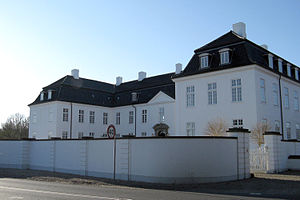
Hvidkilde
Hvidkilde 2009
Hvidkilde er en herregård i Egense Sogn, Sunds Herred, Svendborg Kommune på Fyn (Denmark).
Hvidkilde er en gård, der ligger i Egense Sogn, Sunds Herred, Svendborg Kommune. Den kan henføres til borgen Kildeborg fra ca. 1230, dog på noget usikkert grundlag om oprindelse, men med rigsmarsken Claus Rønnow får vi historiens faste grund under fødderne. Hovedbygningen er opført i 1550 og tilbygget i 1742 ved Philip de Lange. Hvidkilde var fra 1780 hoverdsæde for Baroniet Lehn.